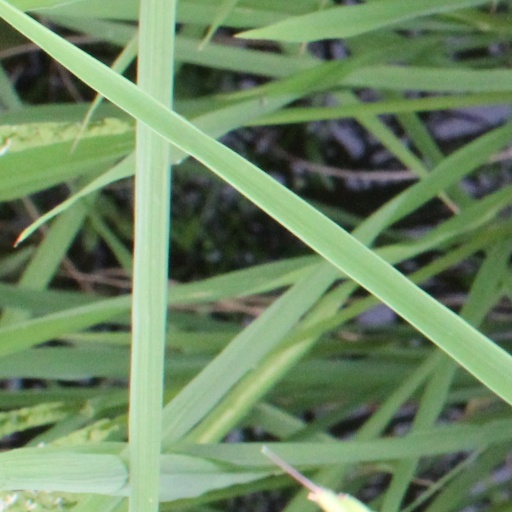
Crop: rice